Elijah Taylor (rugby league)

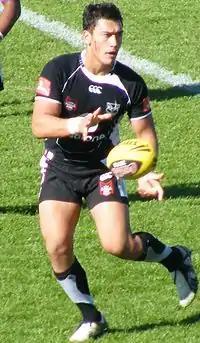
Taylor playing for the Warriors under 20s side in 2009

In August 2009, Taylor was to become the eighth player to make his first grade debut from the under-20 side when he was named to play against the Gold Coast Titans in Round 22, but had to withdraw from the game due to a hamstring injury. On 3 October 2010, Taylor captained the Warriors under-20s team in the 2010 Toyota Cup Grand Final against the South Sydney Rabbitohs, where he started at second-row and scored 2 tries in the 42–26 win. Taylor finished his Toyota Cup career with 52 matches and 14 tries.